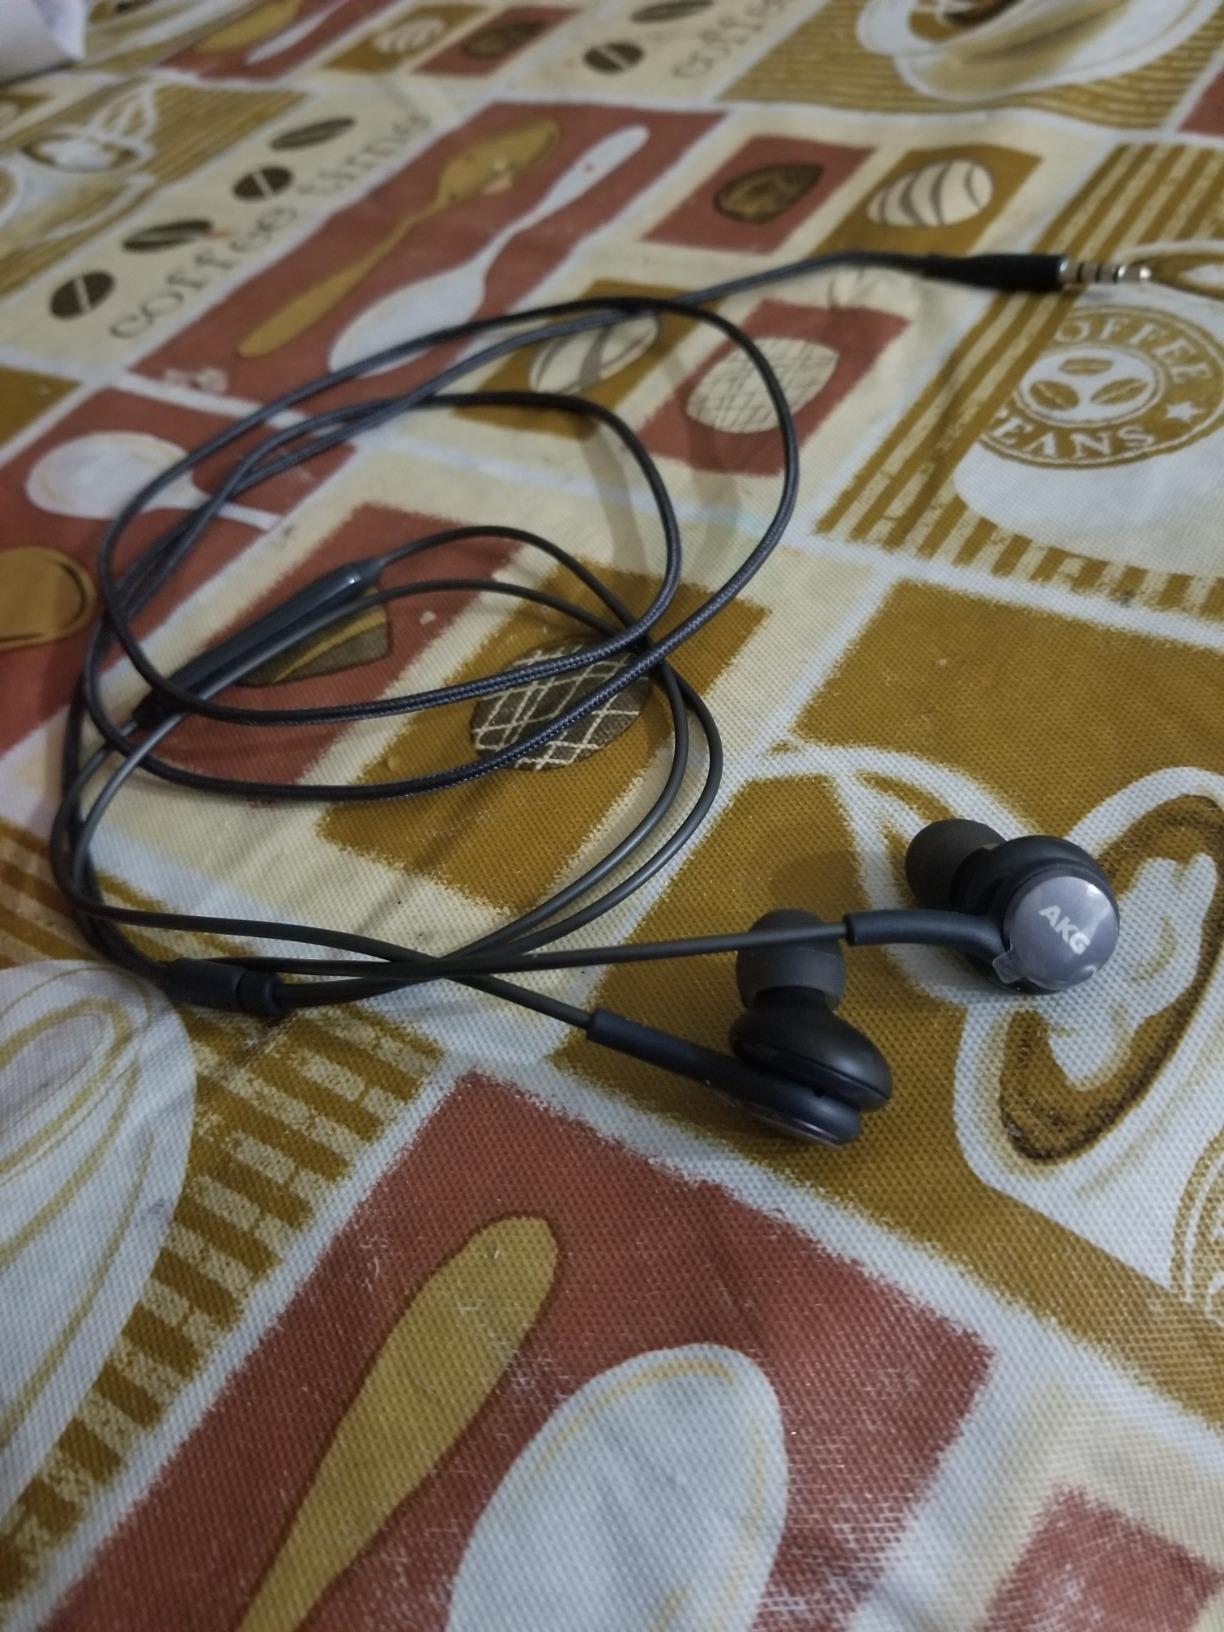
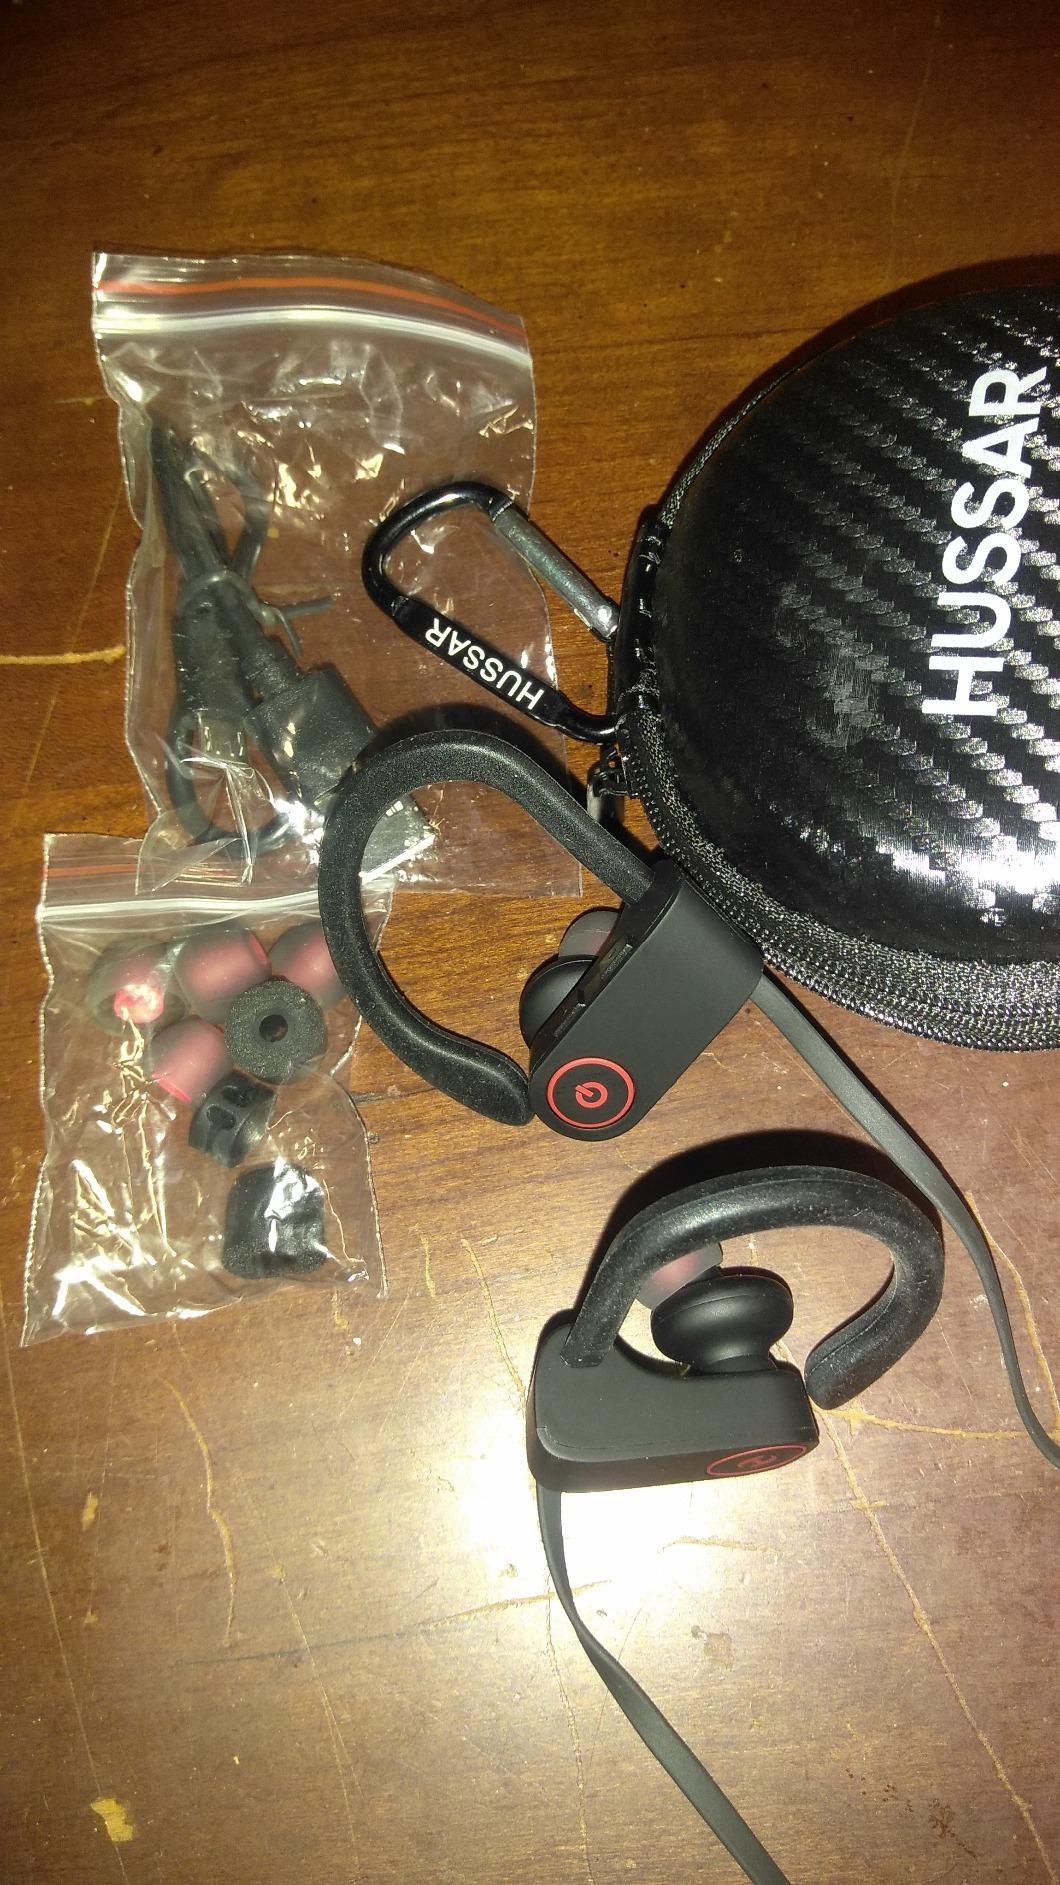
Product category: headphones
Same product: no